Jeffrey Drebin

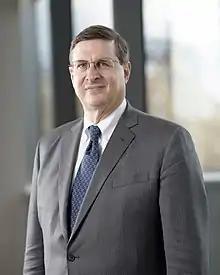
Jeffrey Drebin

Jeffrey Drebin is a surgeon and scientist. He serves as the Department of Surgery Chair at Memorial Sloan Kettering.